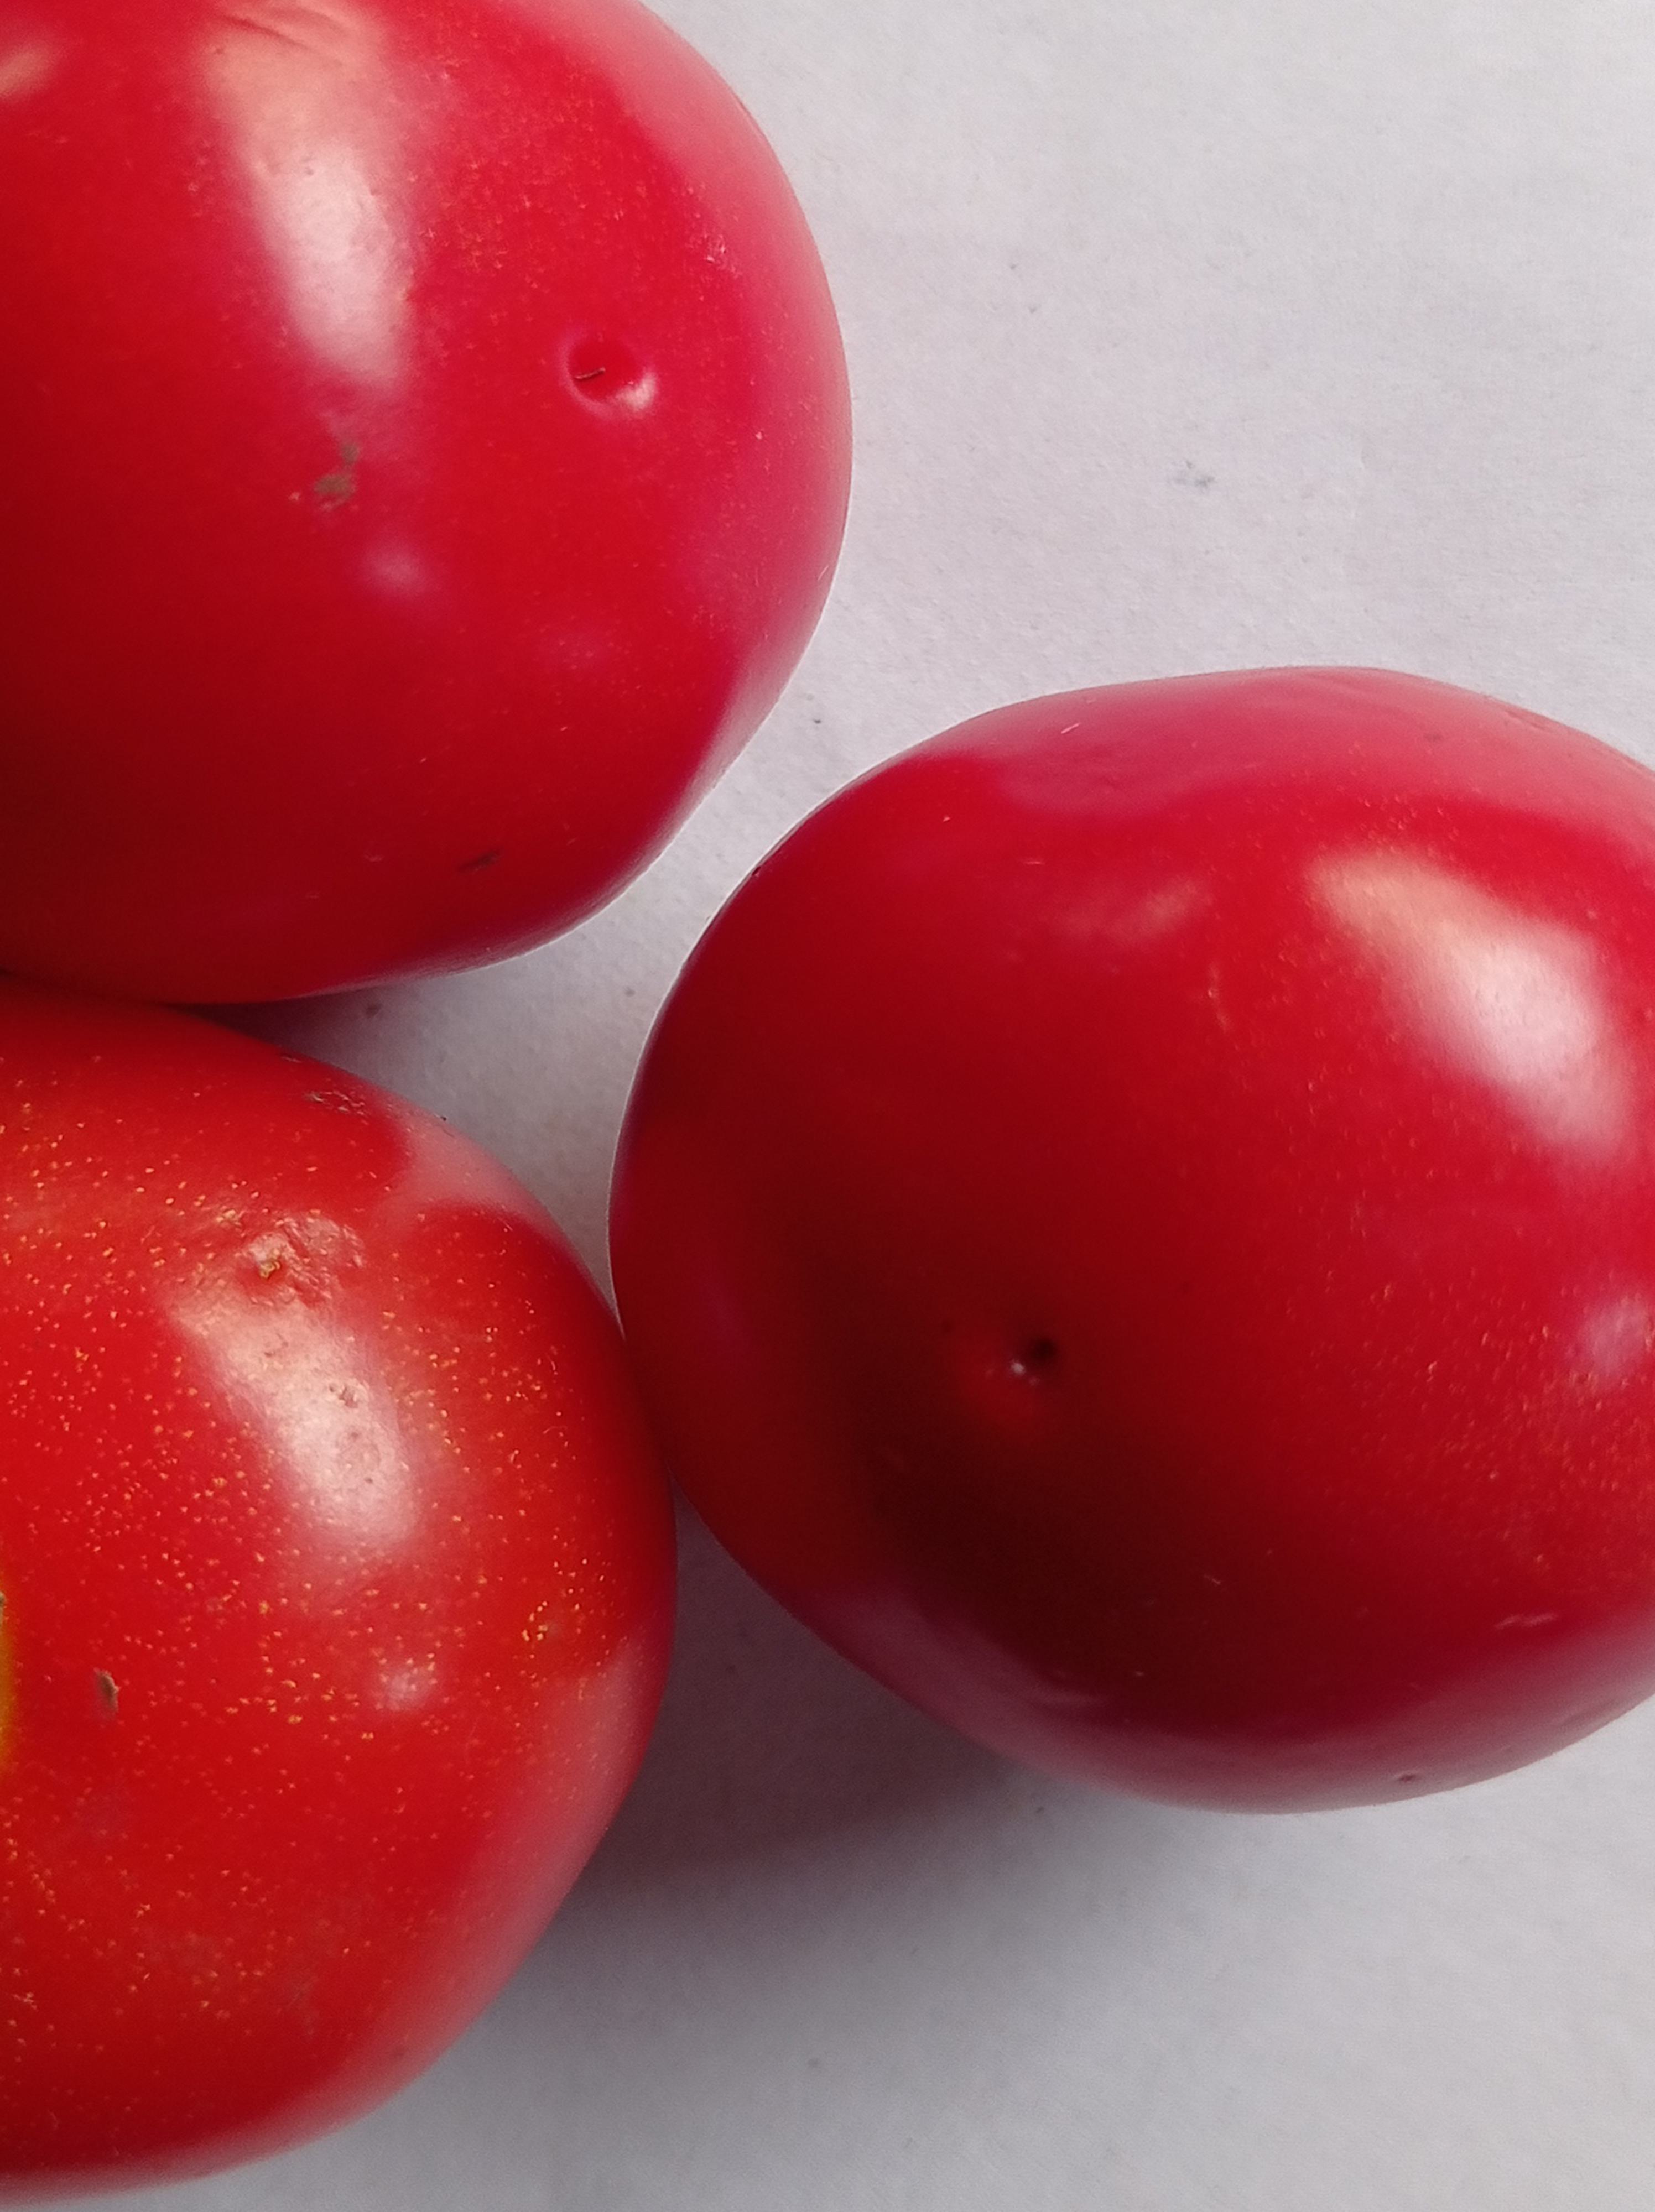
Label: Fresh